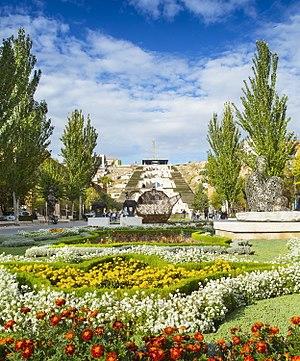
La Cascade est un monument d'Erevan en Arménie construit dans les années 1970.
La liste des musées d'Erevan regroupe l'ensemble des musées de la ville d'Erevan en Arménie.